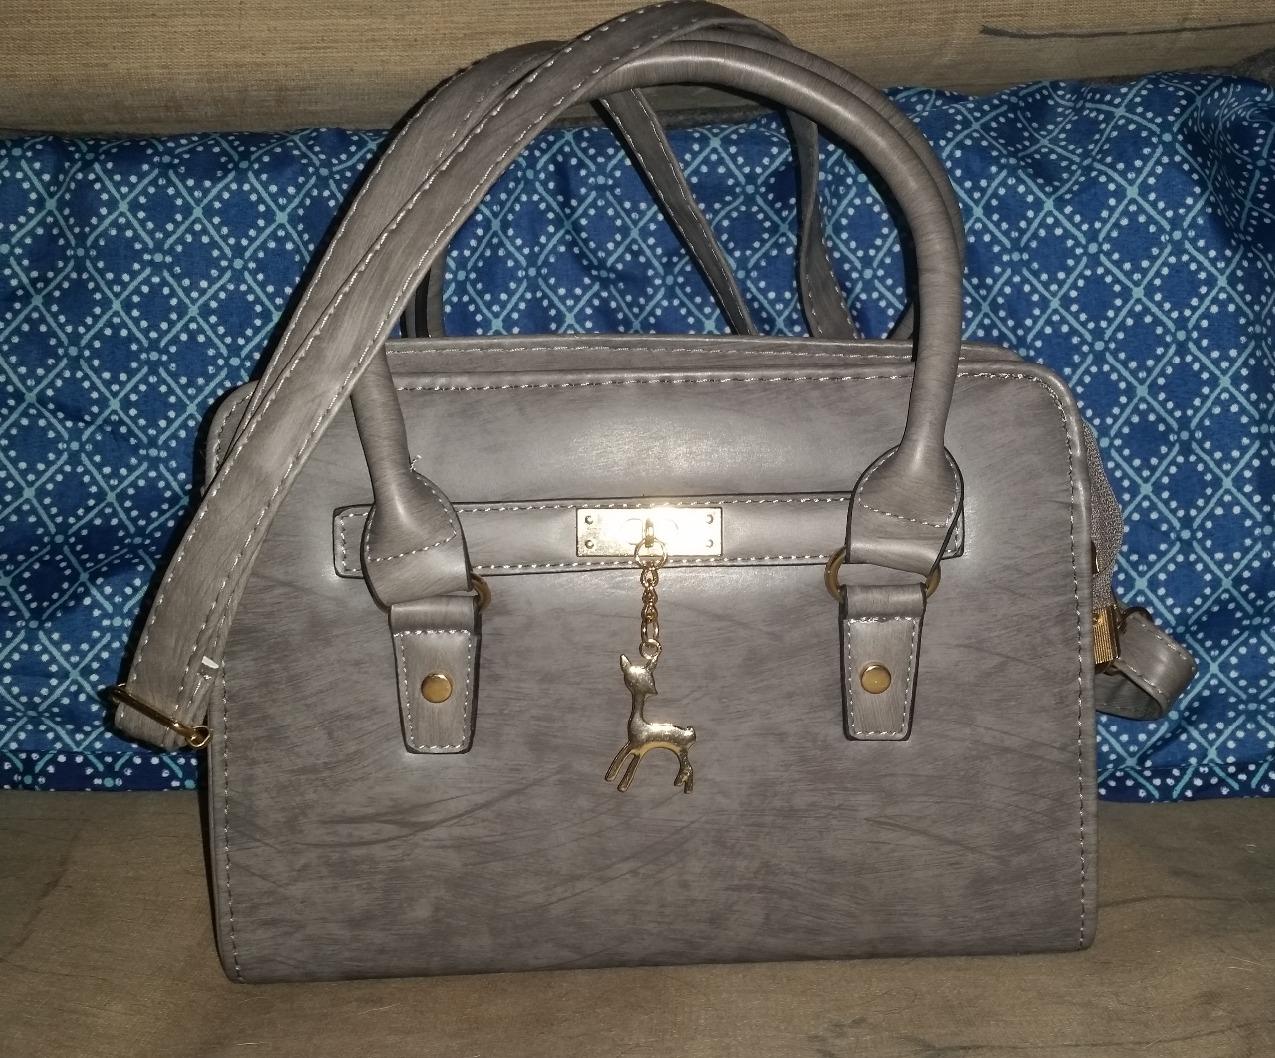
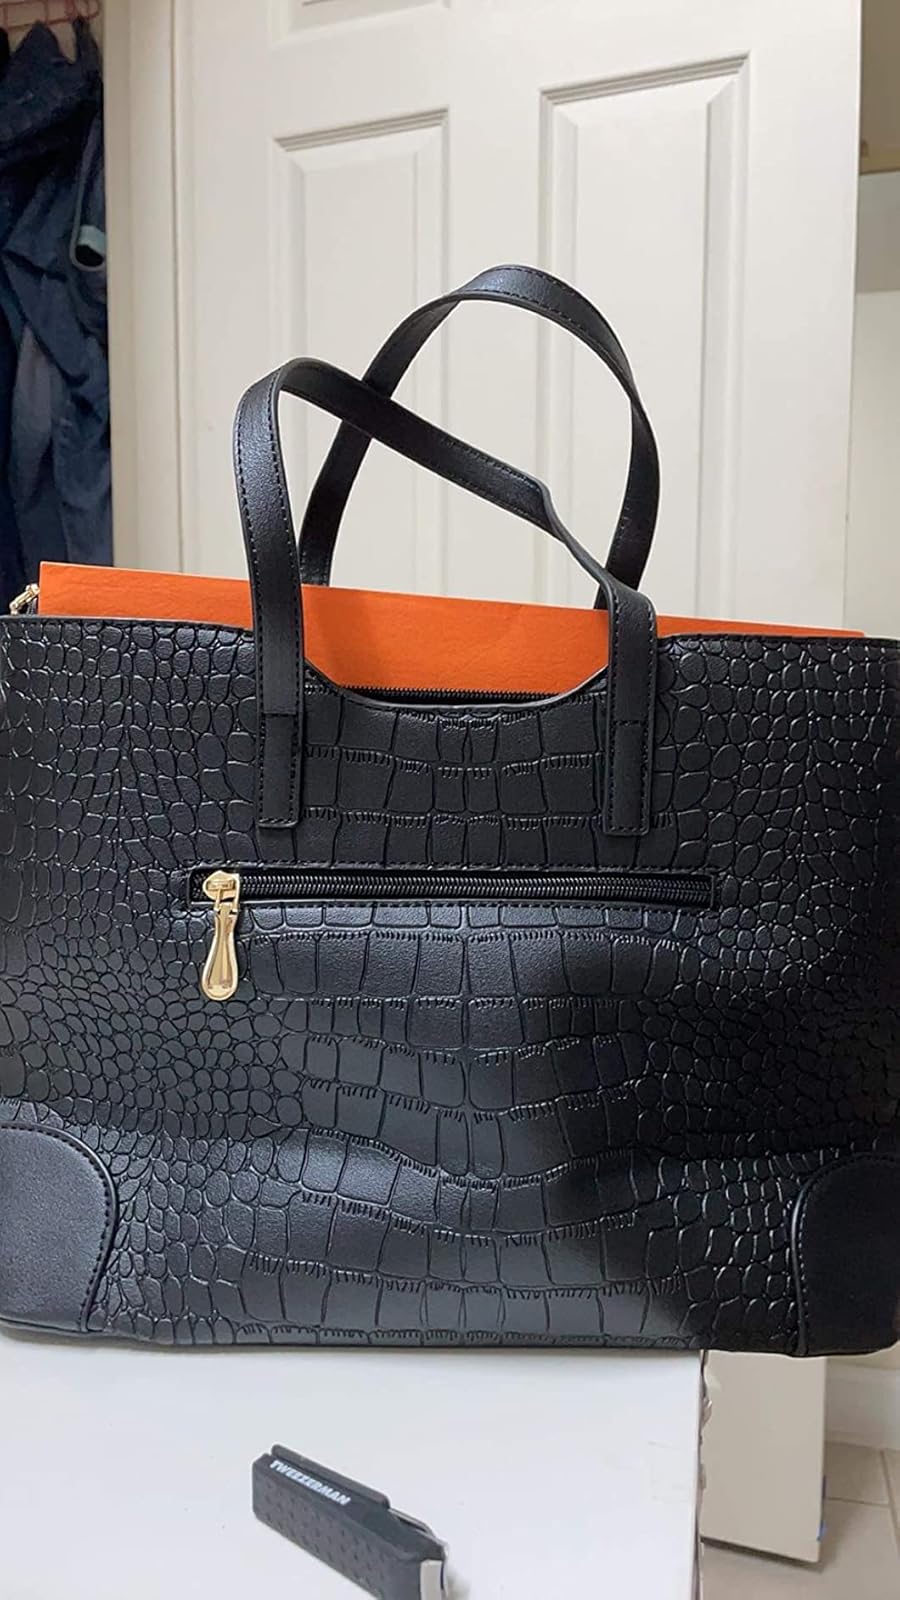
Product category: accessories_handbag
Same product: no